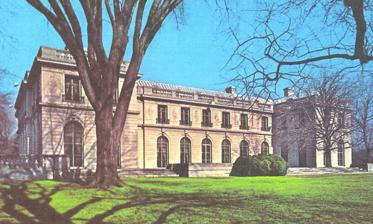
Building: Rose Terrace (Grosse Pointe Farms, Michigan)
Country: Canada
Year built: 1934
Historic house in Michigan, United States United States historic place Rose Terrace Formerly listed on the U.S. National Register of Historic Places Michigan State Historic Site Facade, c. 1971 Show map of Michigan Show map of the United States Interactive map Location 12 Lake Shore Dr., Grosse Pointe Farms, Michigan Coordinates 42°23′7″N 82°54′0″W / 42.38528°N 82.90000°W / 42.38528; -82.90000 Area 9 acres (3.6 ha) Built 1931 ( 1931 ) Built by George A. Fuller Company Architect Horace Trumbauer Demolished 1976 NRHP reference No. 71001096 Significant dates Added to NRHP 1971 Designated MSHS June 19, 1971 Removed from NRHP November 30, 1977 Rose Terrace was a private home located at 12 Lake Shore Drive in Grosse Pointe Farms, Michigan .  Built in 1934 by Anna Dodge , widow of automobile pioneer Horace E. Dodge , it was designated a Michigan State Historic Site in 1971 and listed on the National Register of Historic Places in 1971. Despite this, the house was demolished in 1976. History John and Horace Dodge were machinists and early suppliers to, and investors in, the Ford Motor Company . The Dodge Brothers became immensely wealthy, and in 1912, Horace Dodge and his wife Anna Thompson Dodge hired Albert Kahn to design a palatial red sandstone mansion on Jefferson Avenue in Detroit. The landscaping featured a series of terraces cascading down to Lake St. Clair . Anna Dodge filled them with roses and the mansion was subsequently dubbed "Rose Terrace." In 1920, Horace Dodge died, leaving his fortune entirely to his widow, Anna. She continued to live at Rose Terrace, but was reportedly unhappy and lonely. In 1926, she married actor Hugh Dillman , and the couple decided to build a completely new mansion.  They purchased the adjacent Country Club of Detroit and razed both the clubhouse and the original Rose Terrace in 1930. Anna and Hugh spent two years in Europe , advised by prominent art dealer Joseph Duveen , collecting art, material, and inspiration for their new mansion.  They hired architect Horace Trumbauer of Philadelphia to design the new mansion and the George A. Fuller Company of New York City to supervise construction, which began in 1931. The mansion was completed in 1934 at a cost of $4 million (equivalent to $91 million in 2023). However, even before the new Rose Terrace was completed, Hugh and Anna's marriage soured.  They divorced in 1947 and Anna changed her last name back to "Dodge".  After Anna's last child, Horace Jr., died in 1962, she lived in seclusion at Rose Terrace until her own death in 1970. After her death, the furnishings of the Music Room were willed to the Detroit Institute of Arts . The remaining contents were auctioned by Christie's in 1971. A catalog of Anna Thomson Dodge's bequests published in 1996 includes works of art given by her or acquired from her estate from 1925 to 1973, as well as artwork purchased with the Mr and Mrs Horace E. Dodge Memorial Fund from 1971 to 1995. In the year 2000, the Detroit Institute of Arts de-accessioned a number of works of art made specifically for the Music Room at Rose Terrace (many by Alavoine et Cie) on commission from Joseph Duveen , which were sold at Christie's in New York on May 24, namely the Aubusson carpet , the four bronze and crystal chandeliers by Baguès Fréres, the four display cabinets that had held Anna Dodge's collection of Sèvres, and the copy of a pair of Jardinières ensuite with a pair of late eighteenth century Athéniennes still in the bequest (Lots 316–321). For the next few years, the mansion was used by local organizations for fundraisers and meetings.  However, its upkeep was prohibitively expensive, and there were no buyers who wanted to keep and maintain it.  The mansion was eventually sold to a developer, and despite efforts to preserve the edifice for its historical significance, it was demolished in the summer of 1976. Description Interior c 1971 Trumbauer's design for Rose Terrace emerged as an enlarged version of Miramar , his 1911 design for George Dunton Widener . The house was a French-style Louis XV chateau overlooking Lake St. Clair, and was approached from Jefferson via a long circular drive.  It was constructed from brick walls on a concrete foundation, and surfaced with Indiana limestone . The mansard roof was sheathed with copper. The main floor contained numerous reception rooms, a formal dining room, a library, a breakfast room, two sitting rooms, a music room/ballroom, a card room, a bar, and a kitchen pantry.  All rooms had 18.5 feet (5.6 m) ceilings. The music room, a favorite of Anna Dodge's, measured 60 feet (18 m) by 36 feet (11 m), and contained an organ purchased by Horace Dodge for the original Rose Terrace. A marble staircase and an elevator connected the first and second floors.  Half of the second floor was used as Mrs. Dodge's private suite.  She and her husband Hugh shared a sitting room and office, but each had separate bedrooms, dressing rooms and bathrooms.  The other half held another second office and sitting room, and well as eight guest rooms with baths. The attic held the servant's quarters, including an apartment for the housekeeper, a valet's room, twelve maids' rooms, and six rooms for male servants.  The basement of the house held the kitchen, the servants' dining room, an ice cream parlor, a flower room, a wine cellar, a gymnasium and storage vaults for furs, rugs, and silver. When completed and furnished, the mansion contained over 42,000 square feet (3,900 m 2 ), had 75 rooms, (including 42 main rooms), 15 fireplaces, 40 French doors, 37 sofas, and more than 100 tables. Many of the furnishings had a notable provenance, including a bureau made for Catherine the Great , four chairs that had belonged to Marie Antoinette , a piano once used by the children of George III , a jewel casket that had belonged to Russian Empress Maria Feodorovna , and a rosewood writing table made by Jean Henri Riesener . References